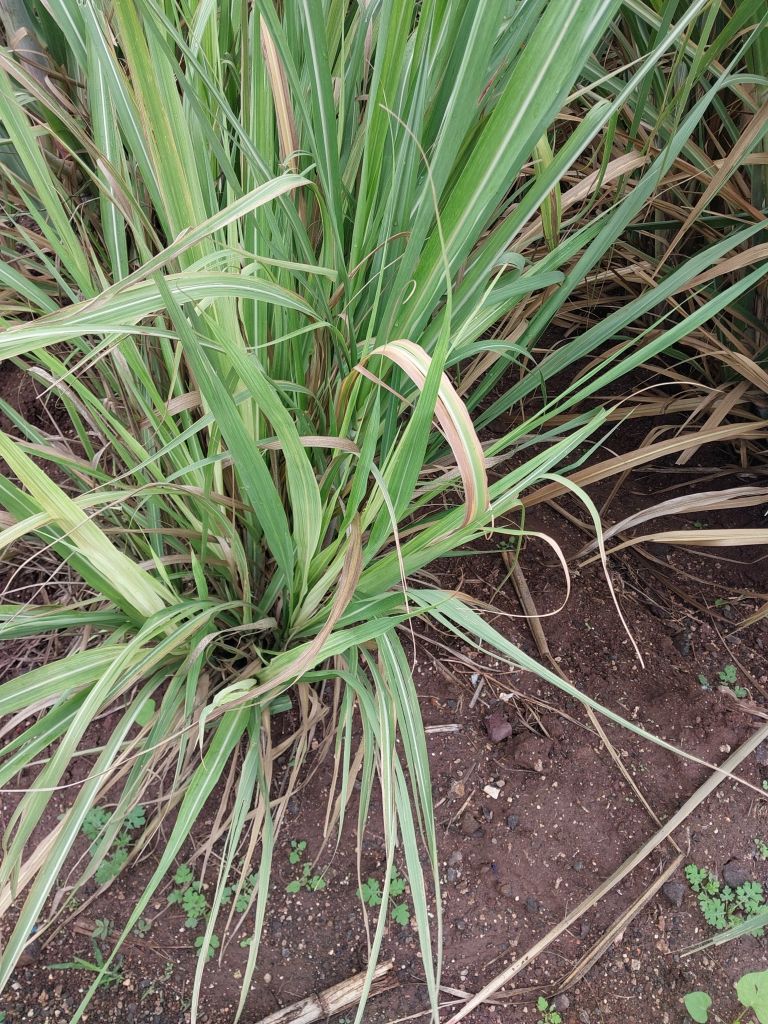
Label: Grassy shoot